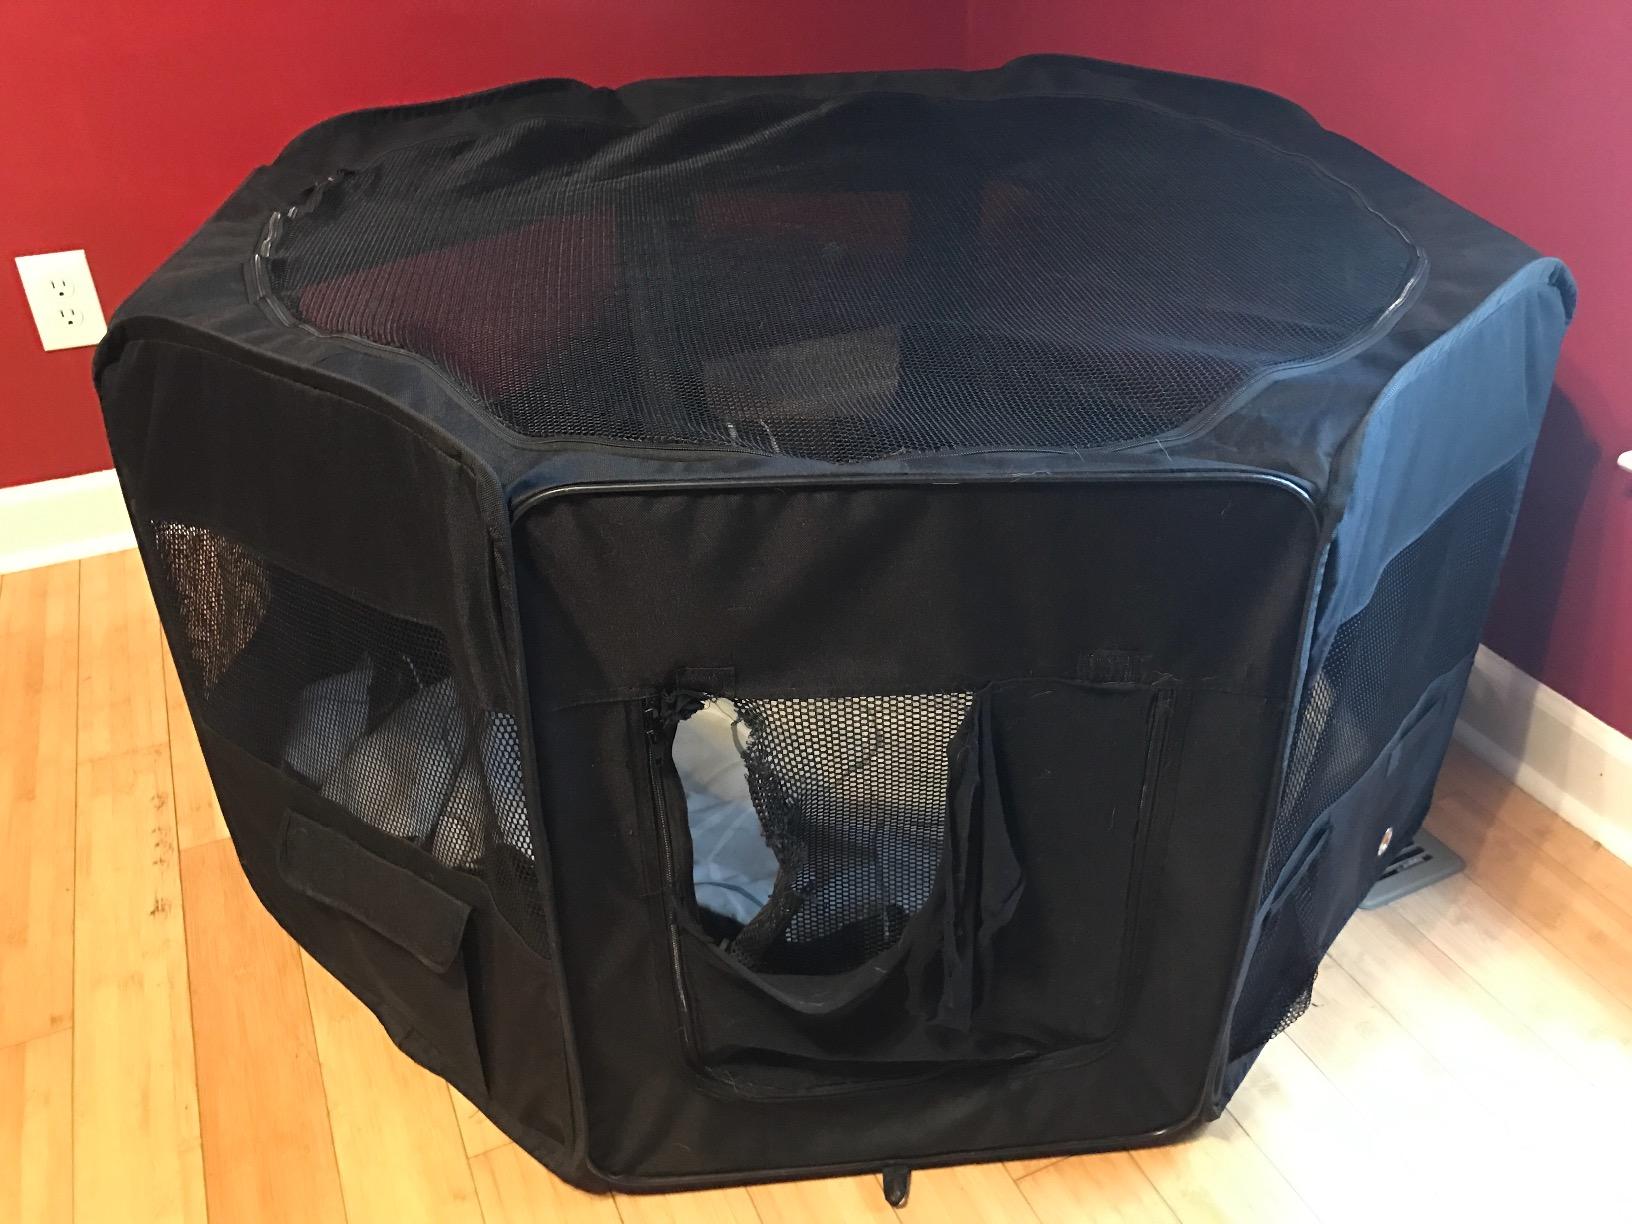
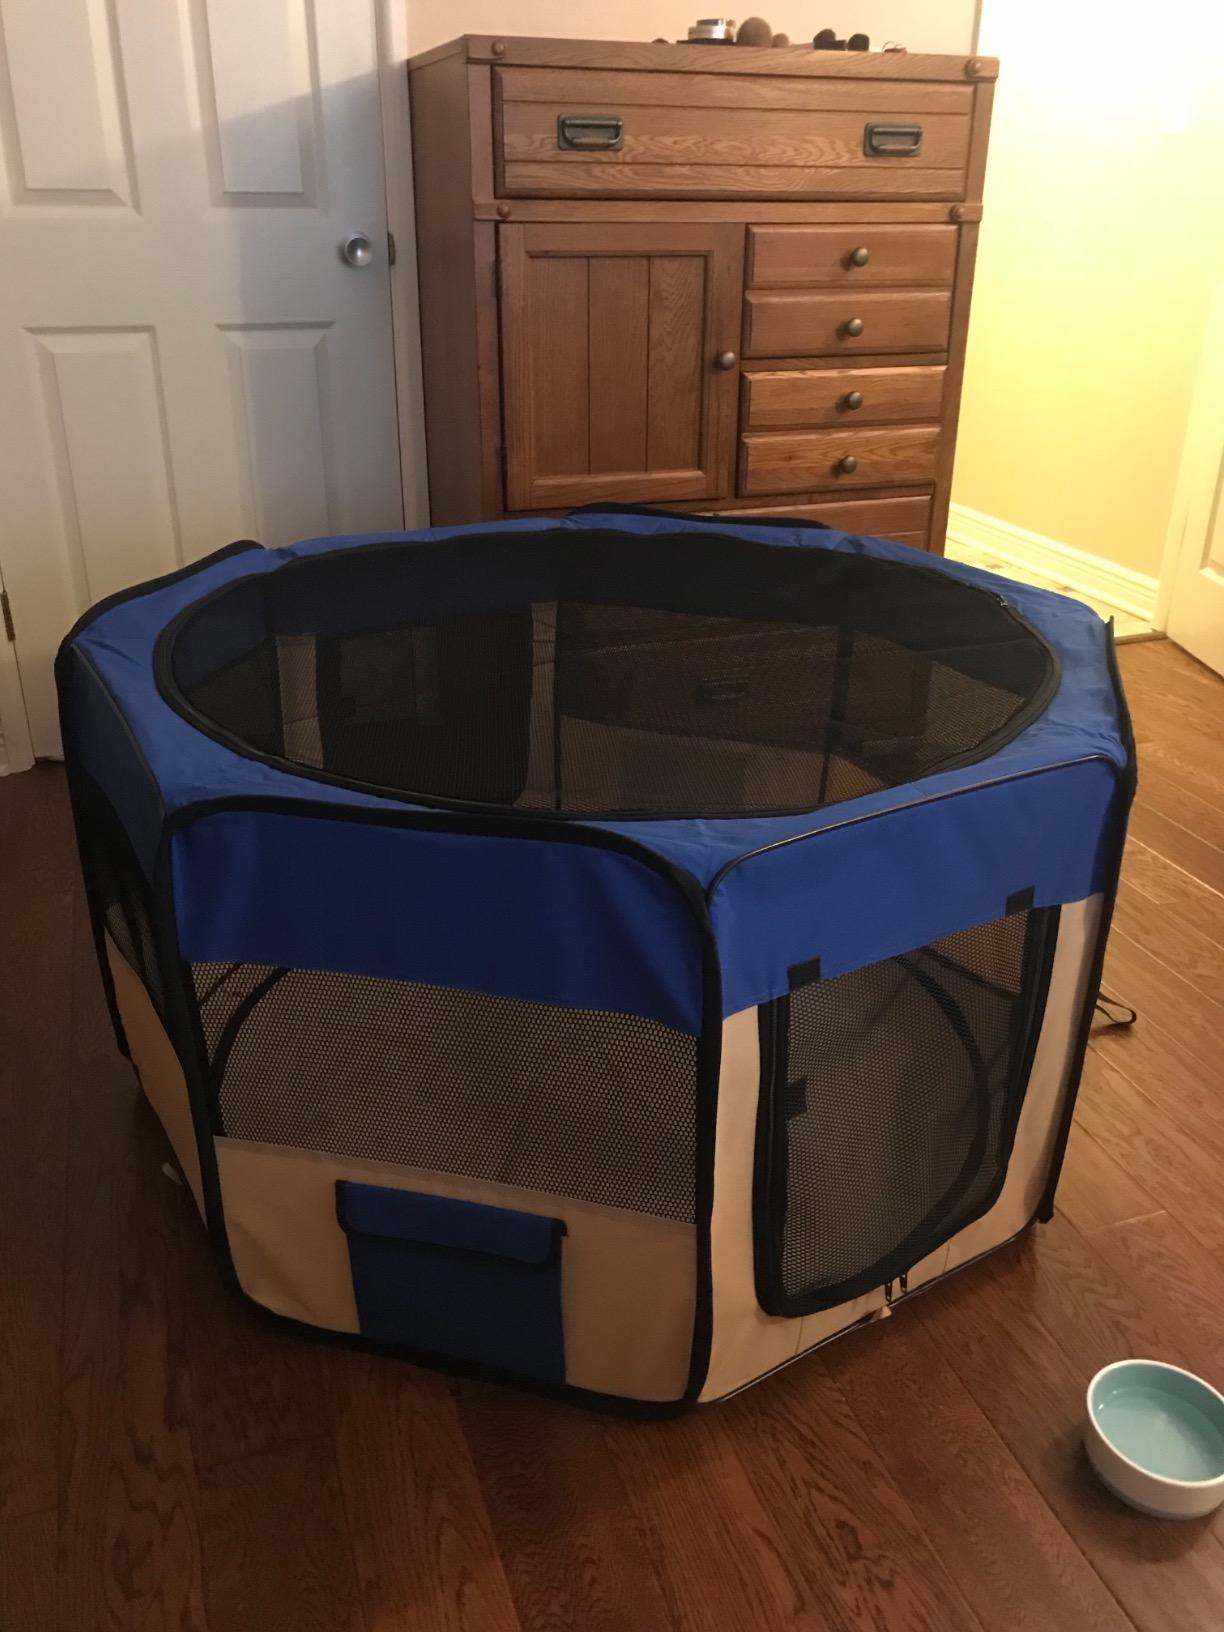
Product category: items_kennel
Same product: no